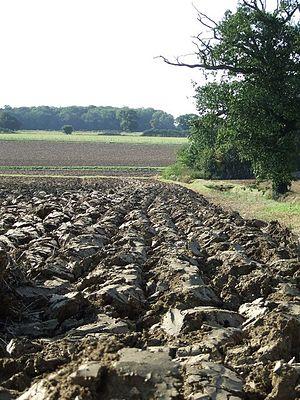
Ressuyé est l'état d'un sol mouillé qui a progressivement séché. L'eau, après une pluie, a quitté les pores les plus gros du sol pour ne rester que dans les plus petits. Un sol ressuyé permet aux racines des plantes de respirer à nouveau correctement, tout en étant suffisamment humide.